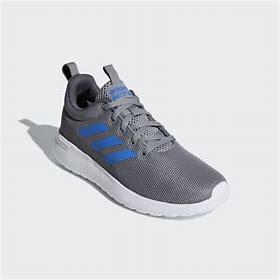
Brand: Adidas
Model: Lite Racer CLN